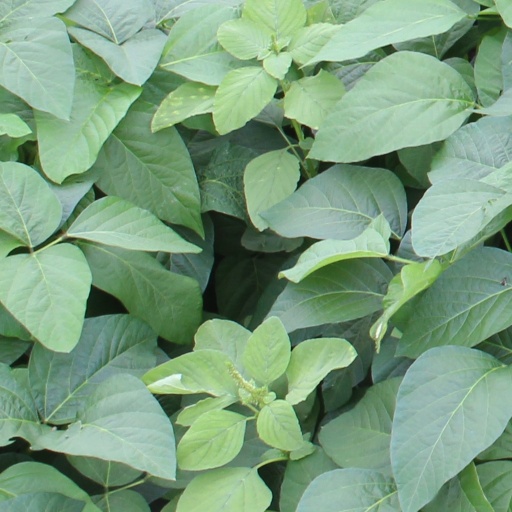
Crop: soybean